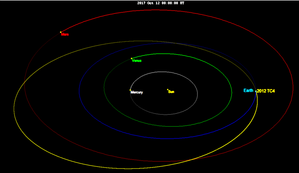
2012 TC4
Det gule kredsløb viser asteroidens bane før Jordpassagen 2017
2012 TC₄ er en nærjords-asteroide af Apollo-typen, der er ca. 20 m i diameter. Den 12. okt. 2017 kl. 05:42 UTC passerede asteroiden Jorden i en afstand af kun 0,00033524 AE, ca. 25% af afstanden til Månen. 2012 TC₄ blev opdaget i oktober 2012 af Pan-STARRS-1, Haleakala, Hawaii, da den også passerede indenfor en måneafstand fra Jorden. Det er den første observerede asteroide der har gjort dette to gange. Da den ikke er særlig stor har den været svær at følge, men det lykkedes astronomerne på ESAs Very Large Telescope i Chile at opdage den igen den 27. juli 2017.